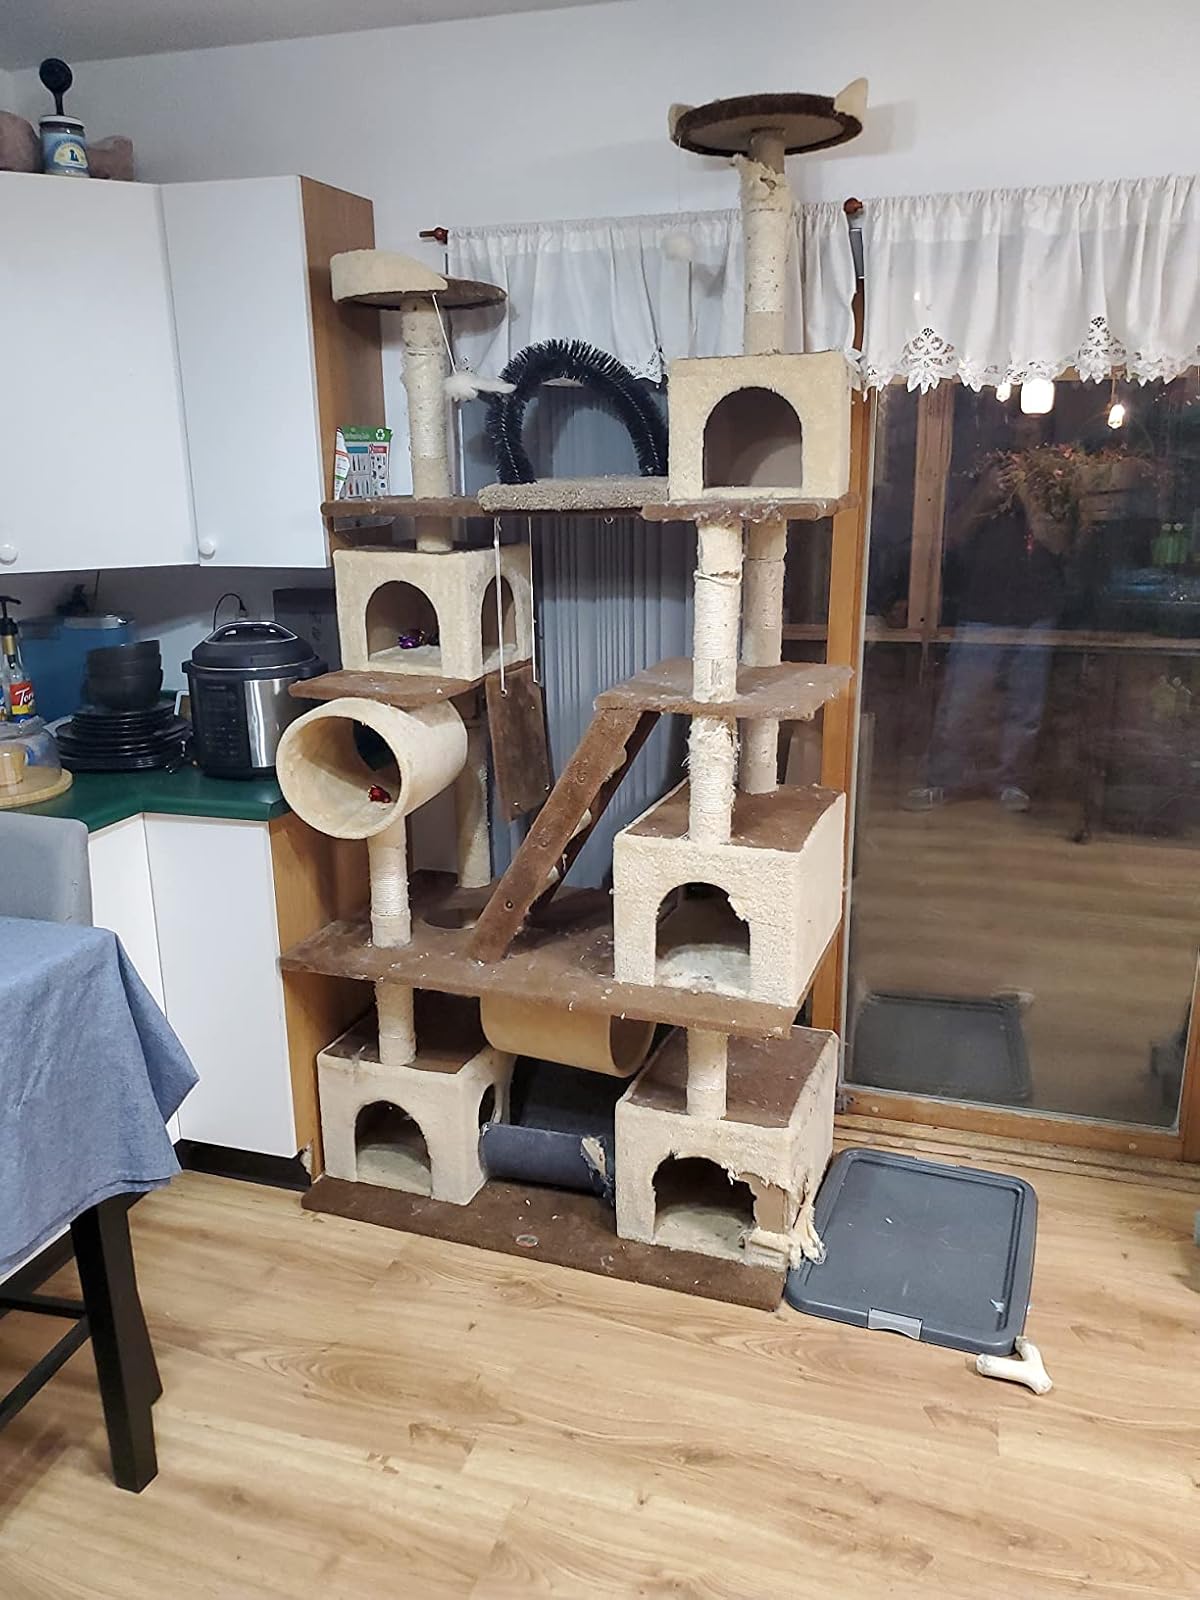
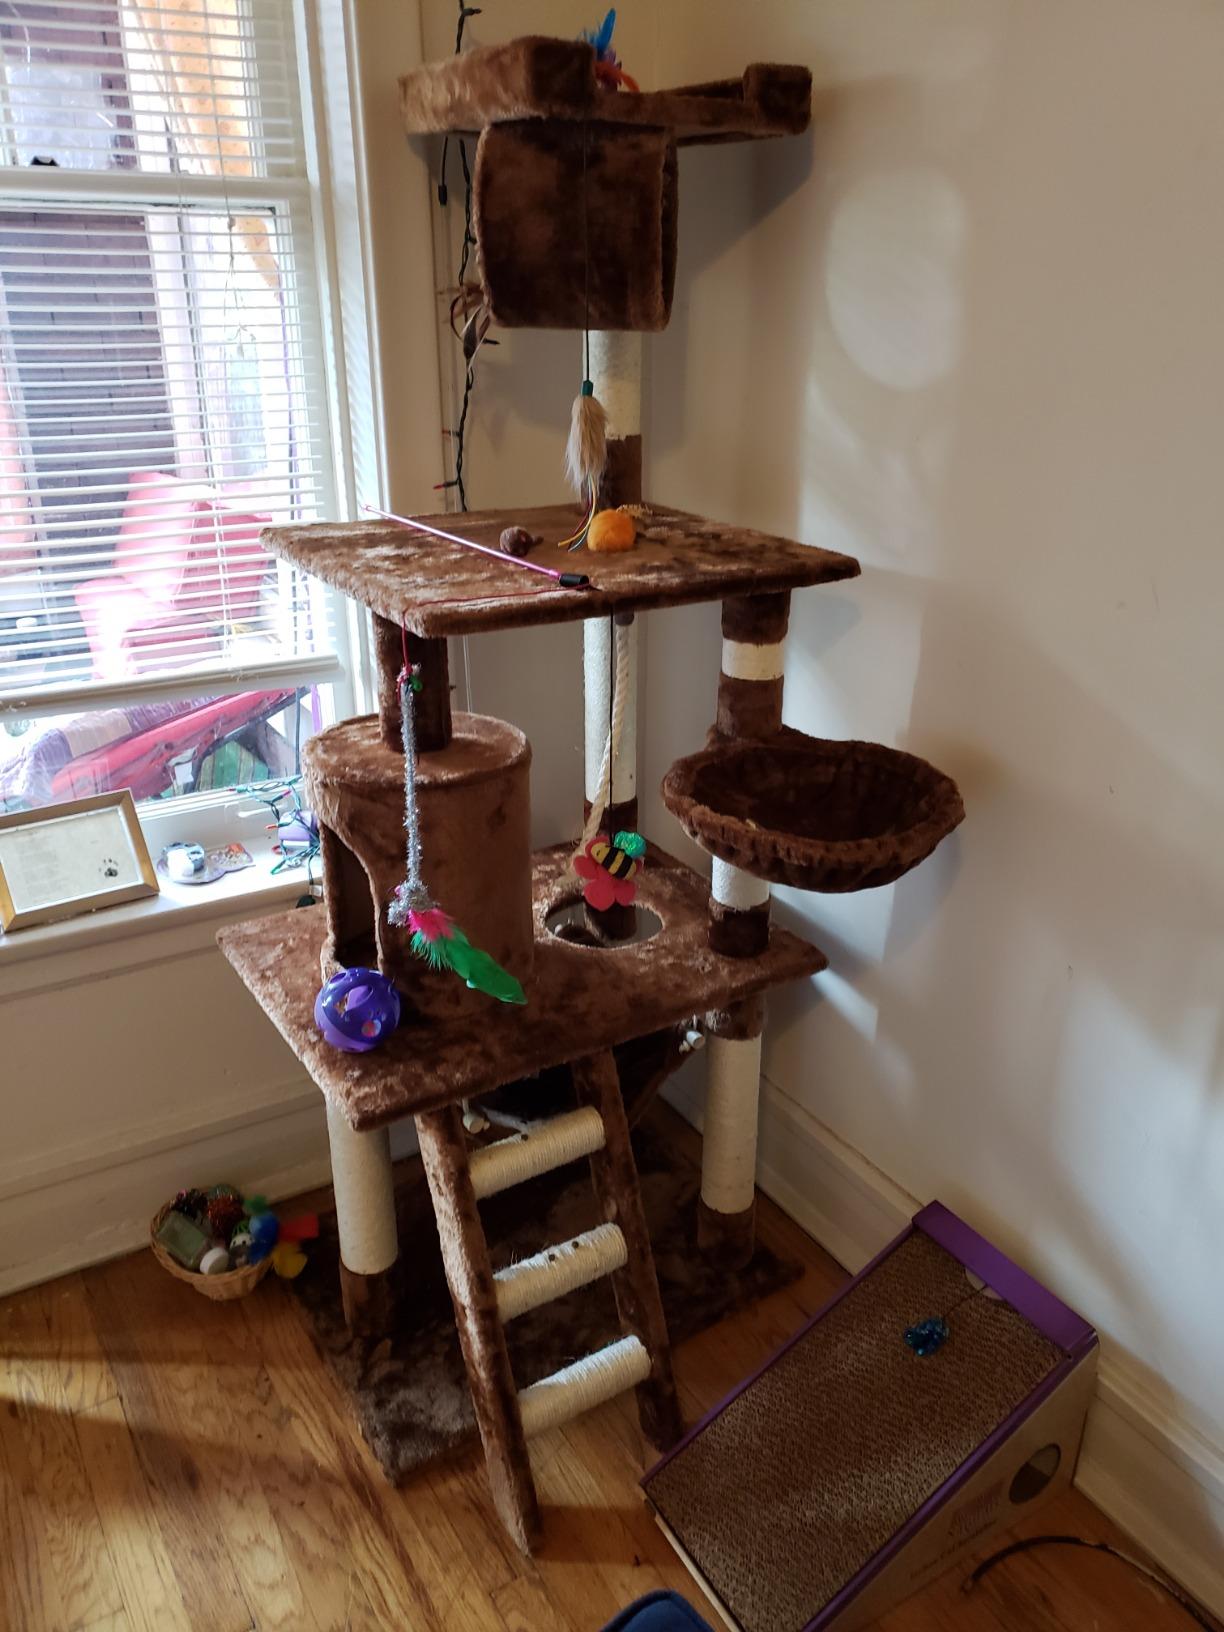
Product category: items_cat tree
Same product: no